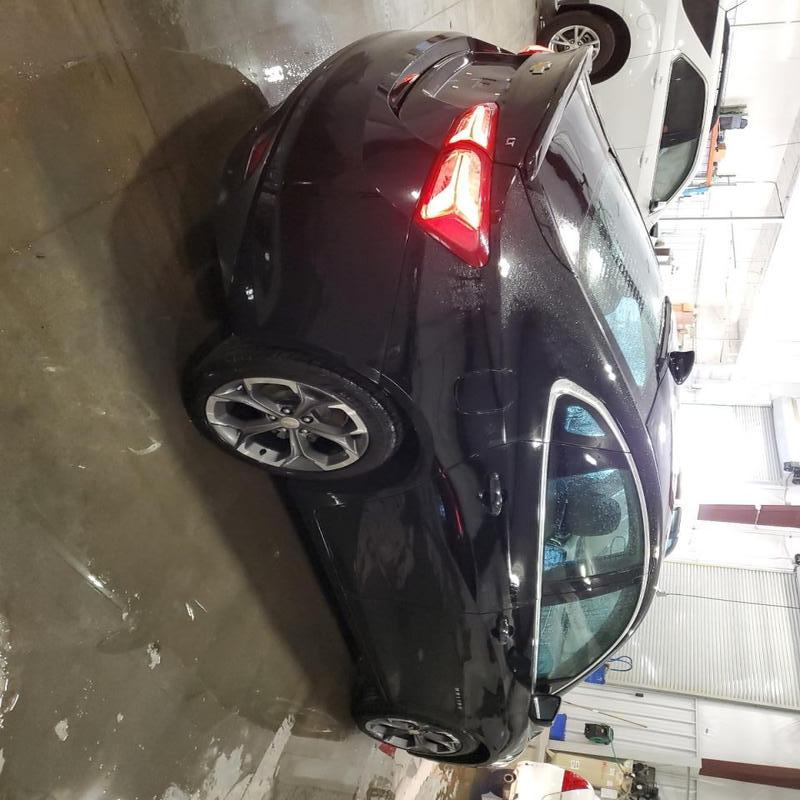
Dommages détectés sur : porte avant droite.
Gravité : mineur